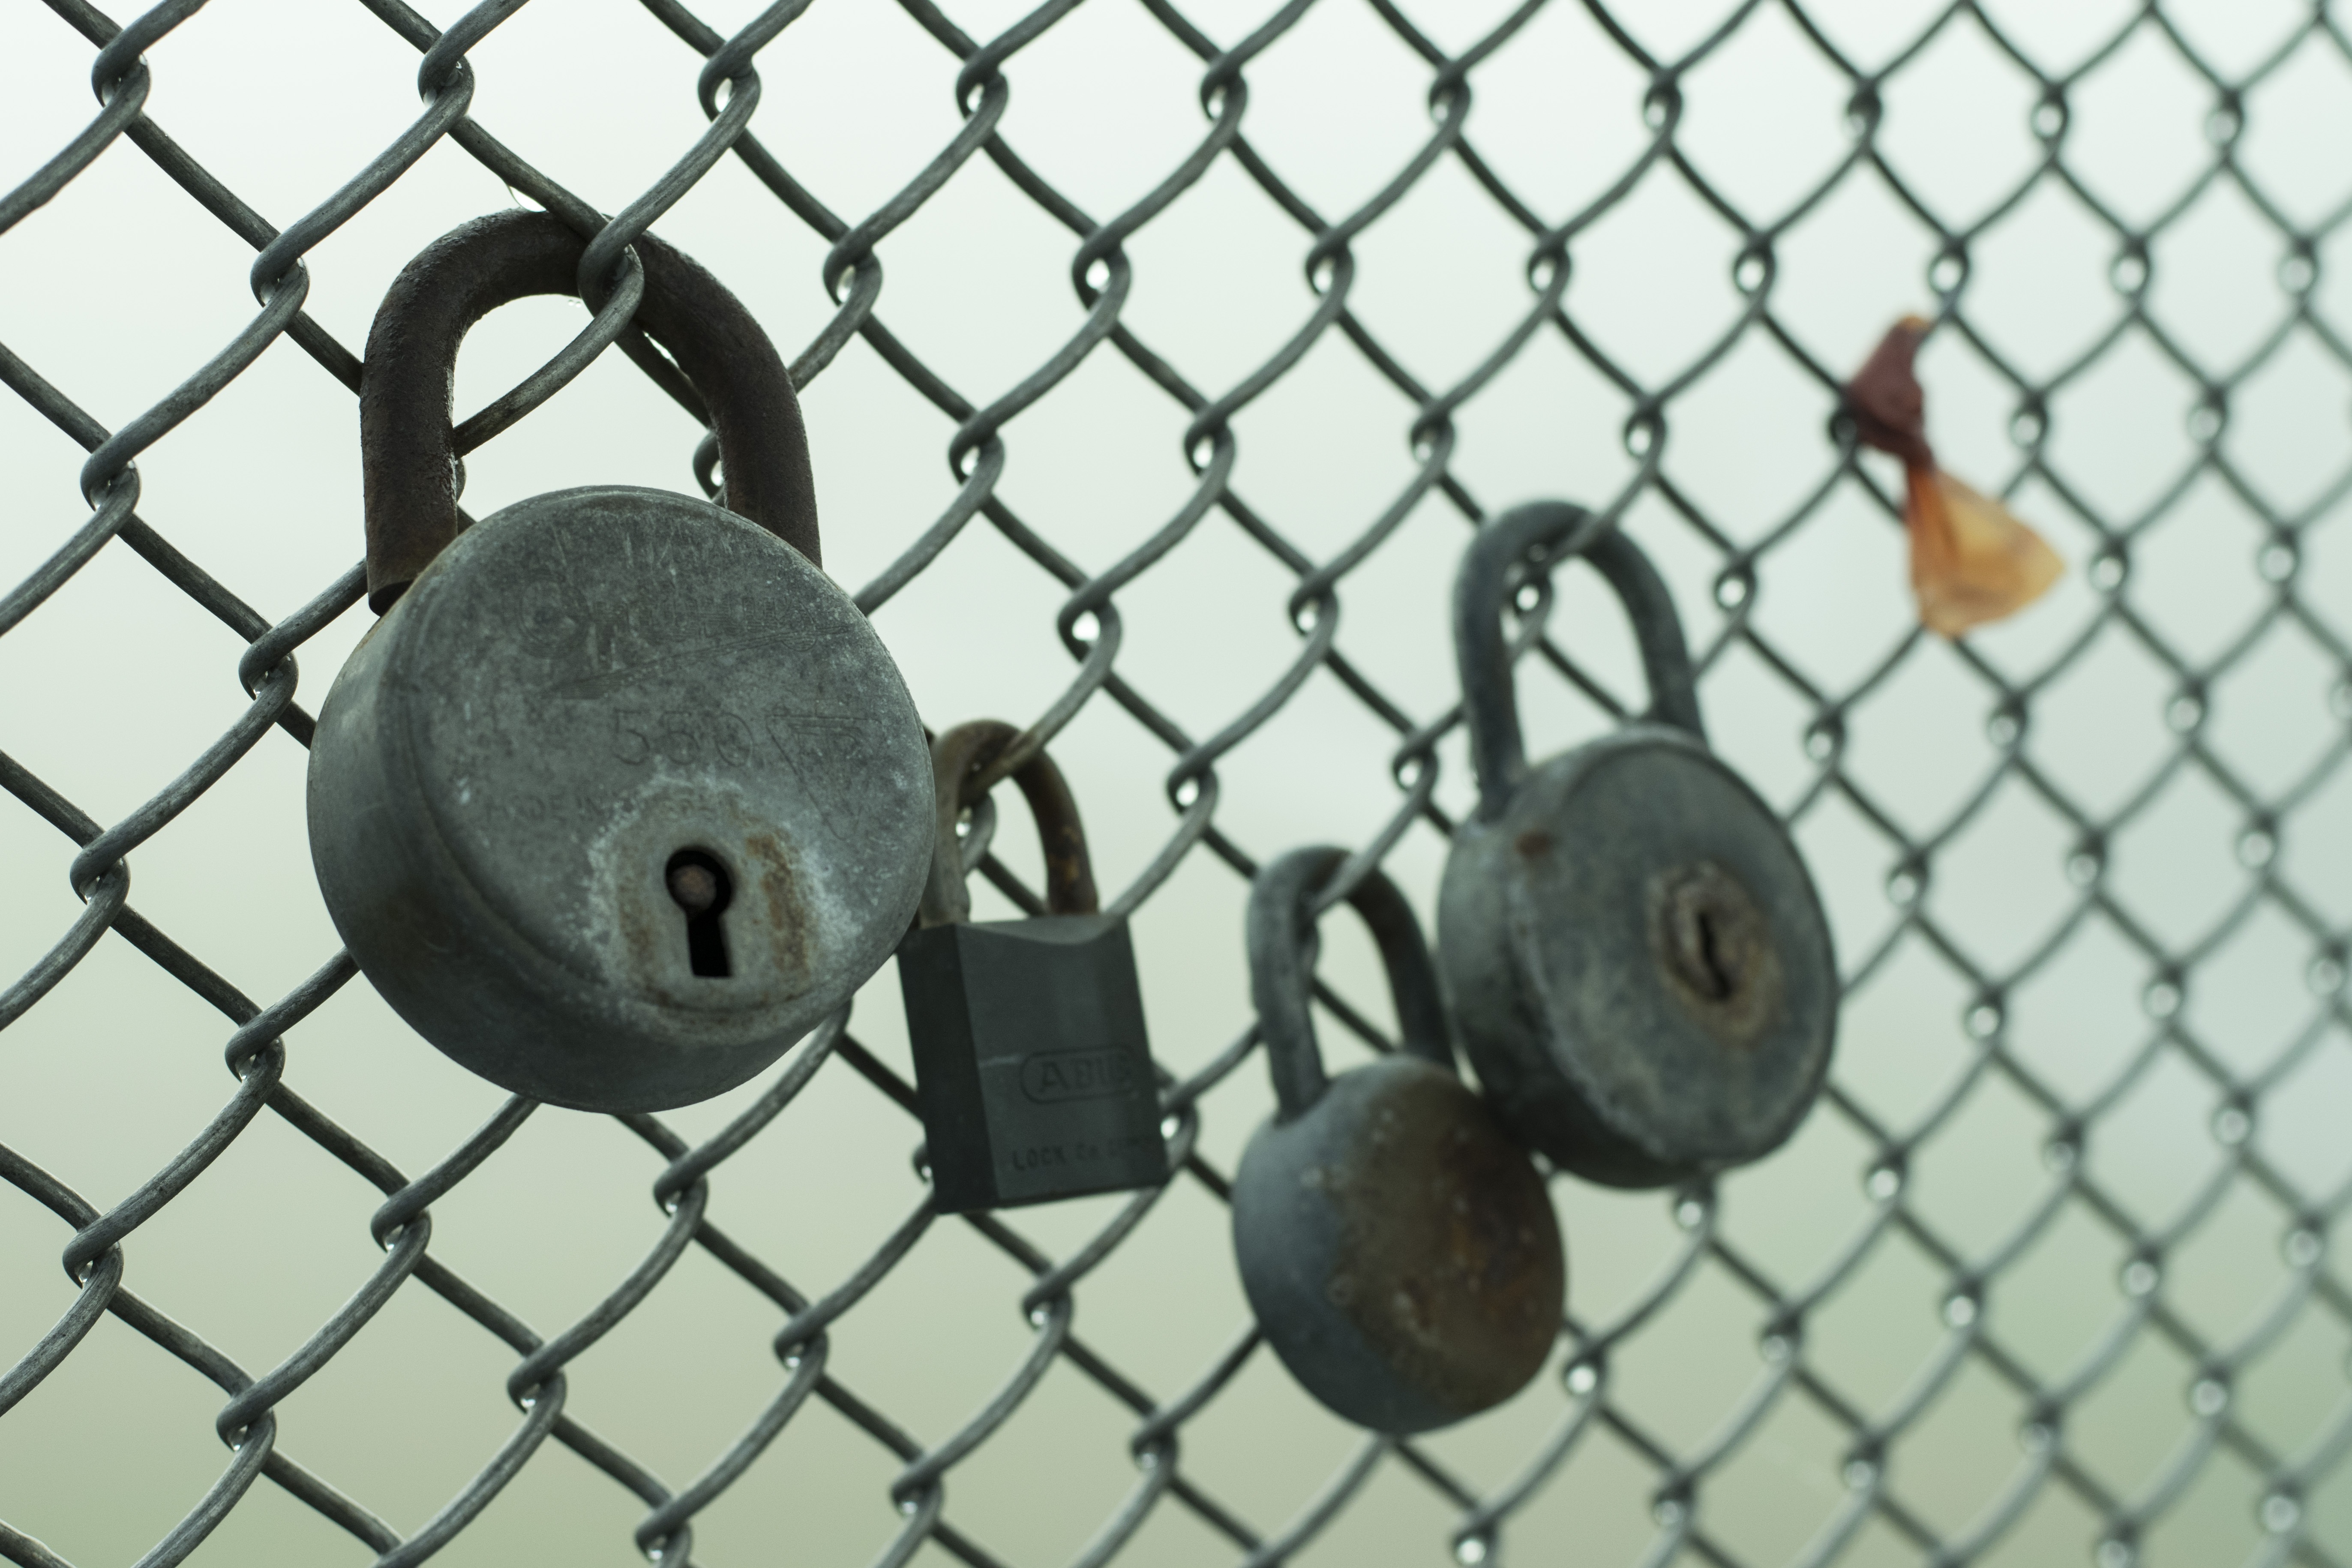
fence, steel, metal, material, padlock, net, mesh, four, iron, lock, chain link fencing, wire fencing